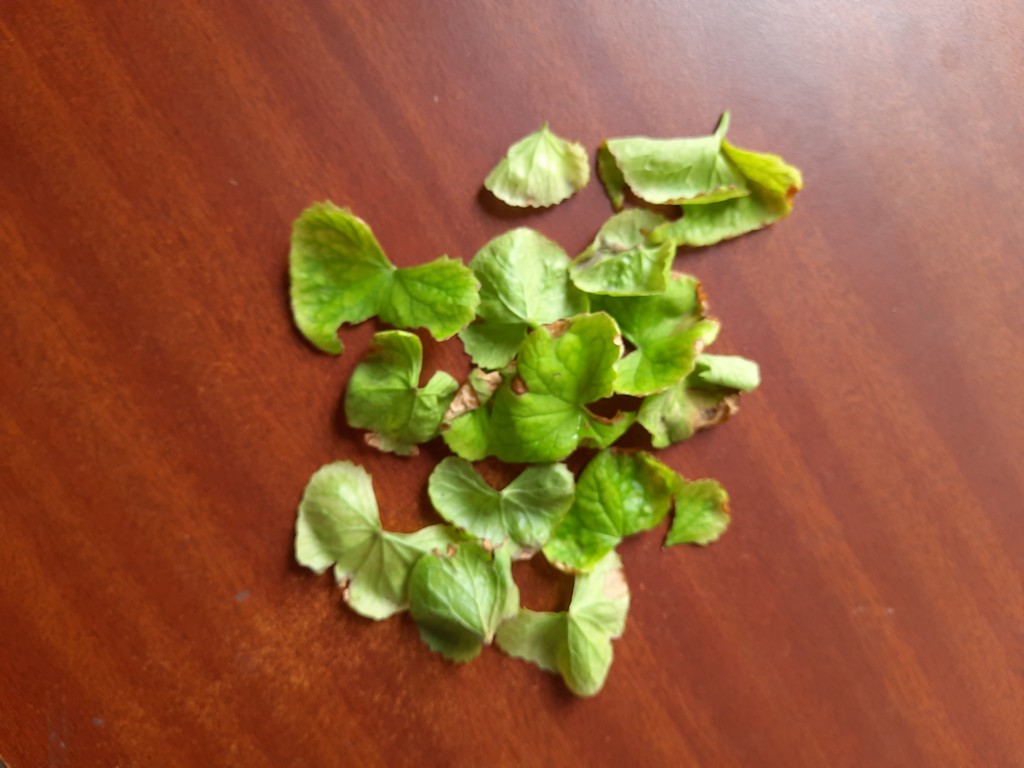
Label: Unhealthy